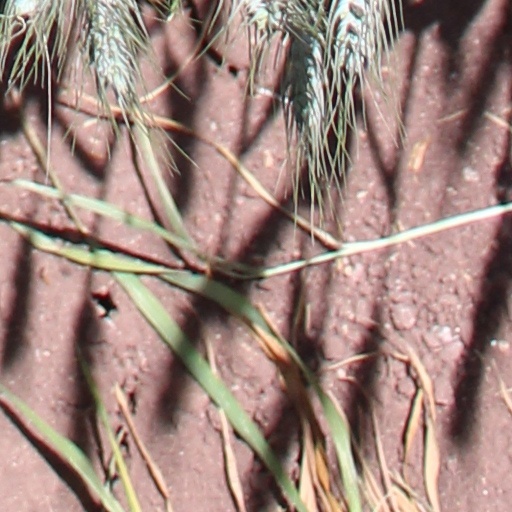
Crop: wheat